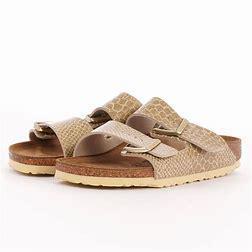
Brand: Birkenstock
Model: 100